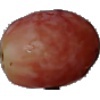
Label: Grape Pink 1